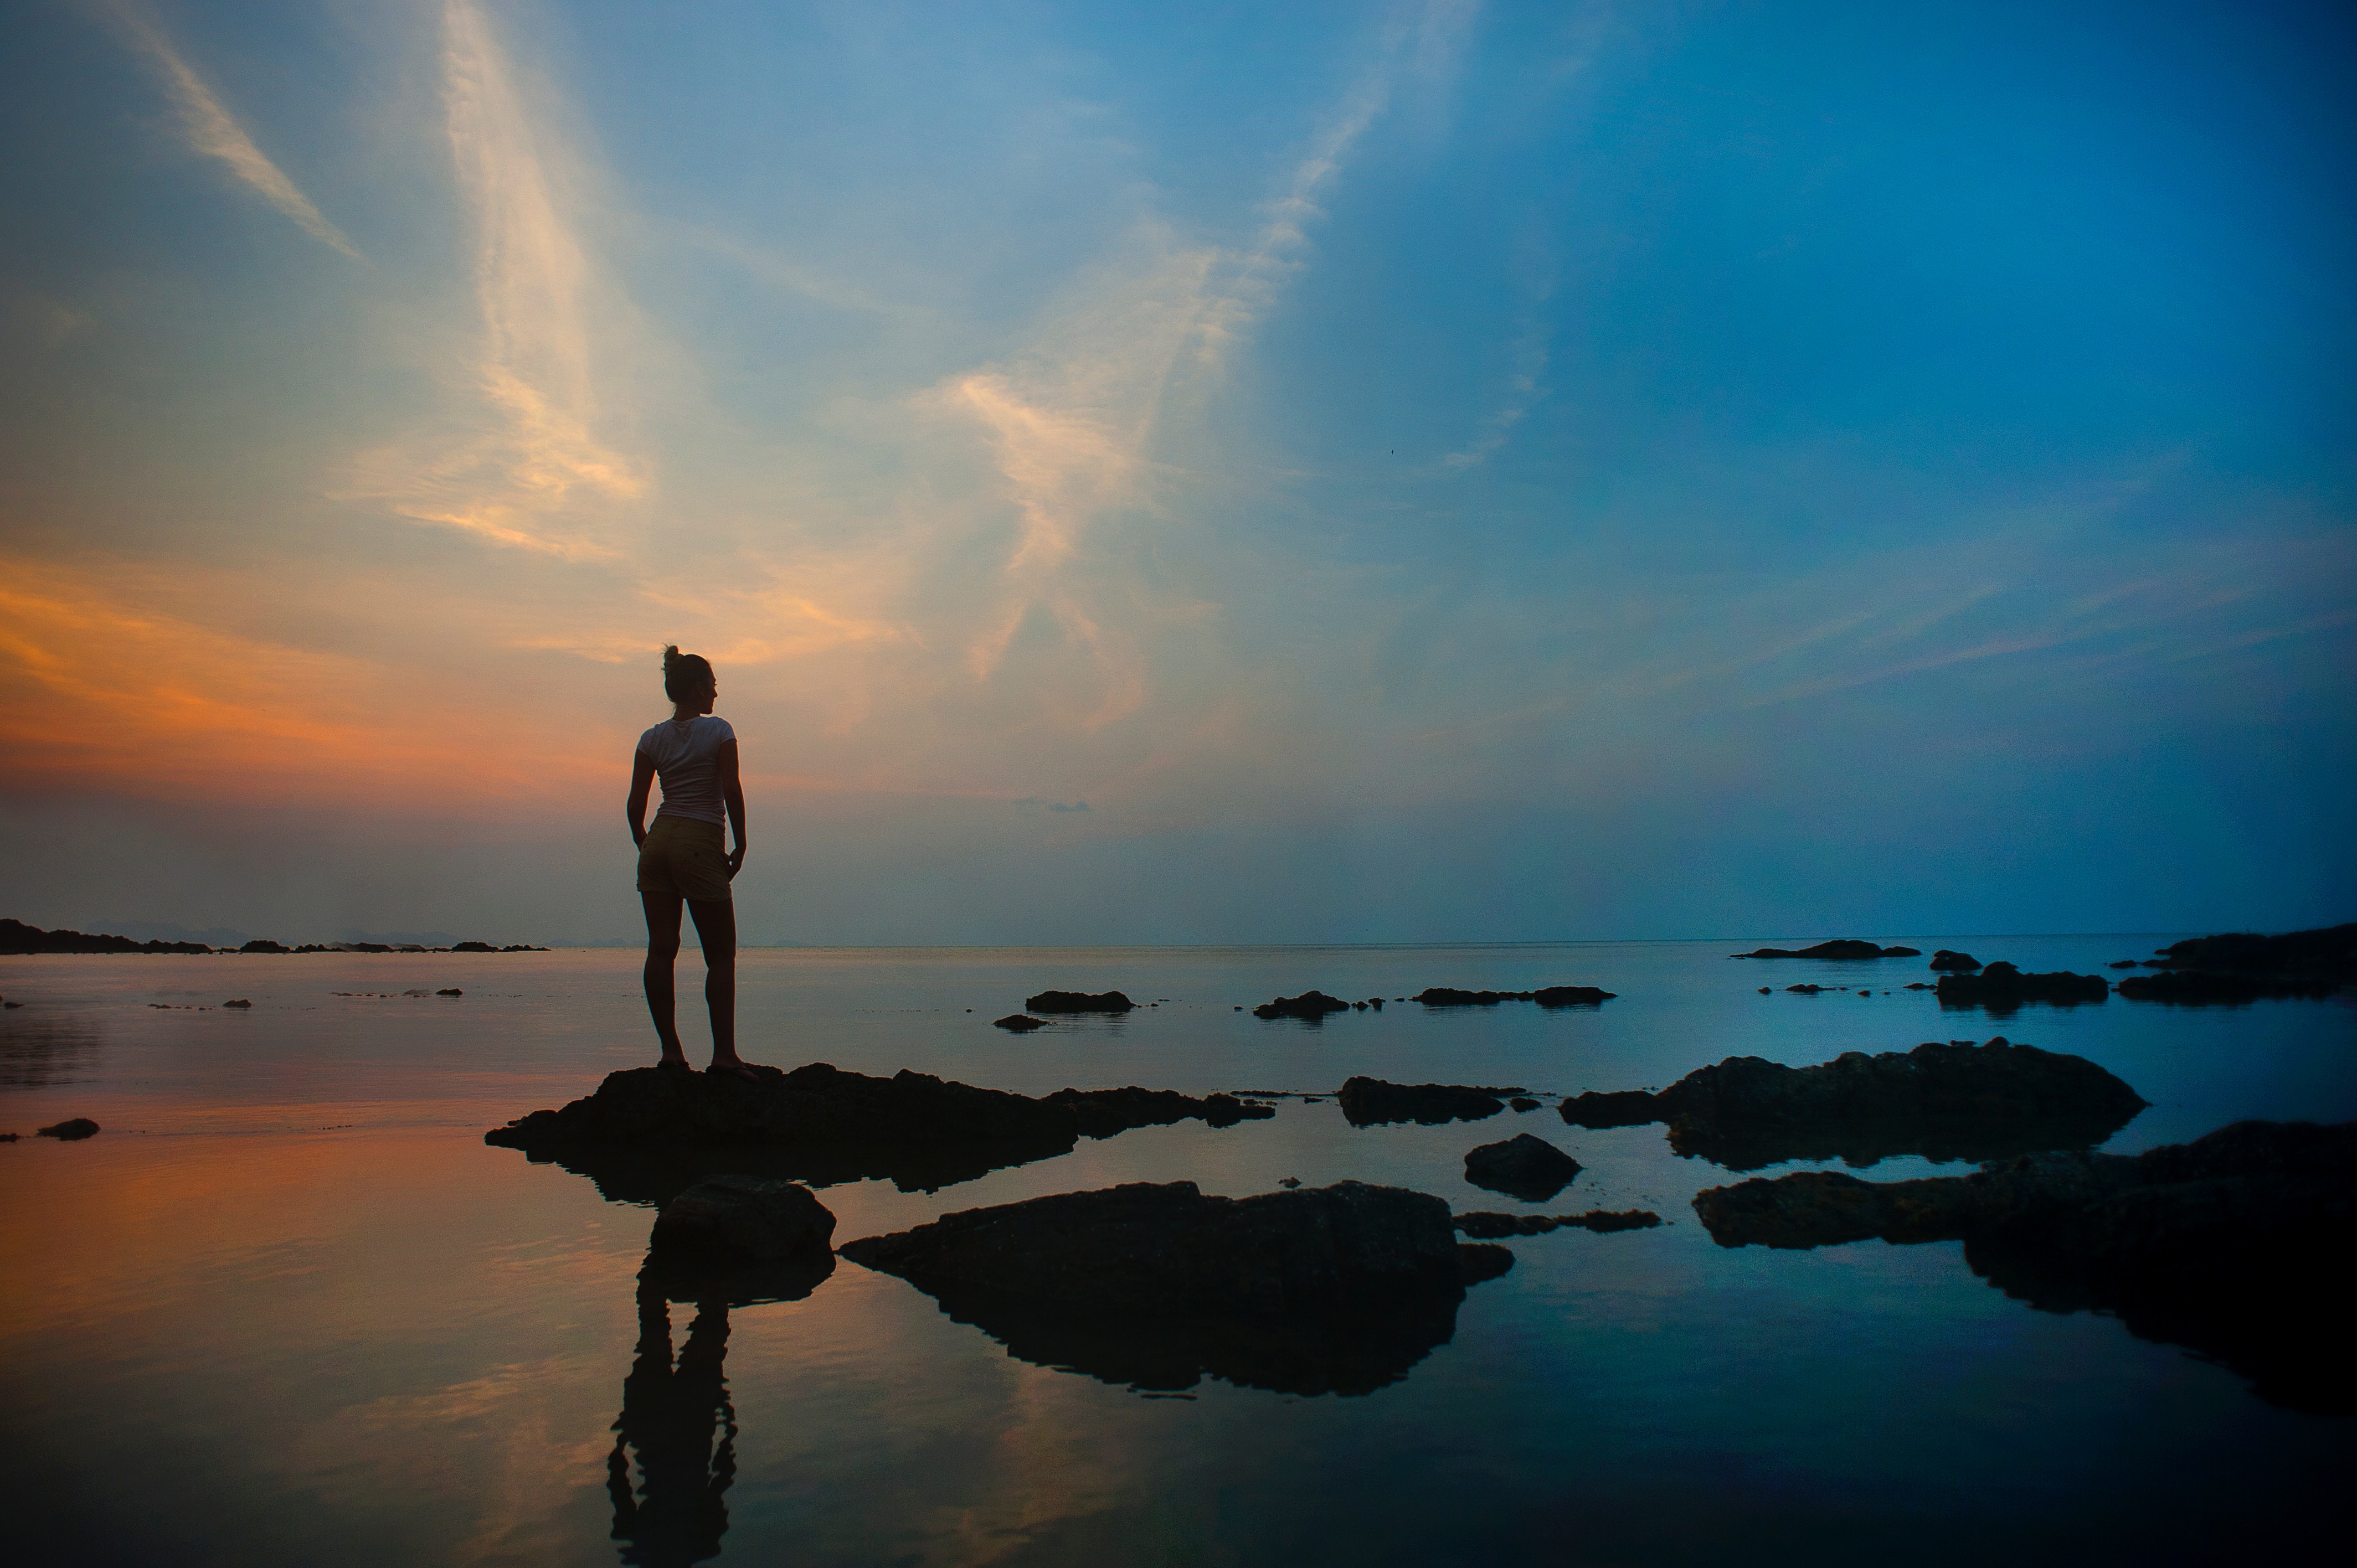
sky, water, sea, reflection, horizon, cloud, ocean, calm, sunset, evening, dusk, coast, rock, photography, sunrise, shore, dawn, beach, wave, silhouette, vacation, tourism, river